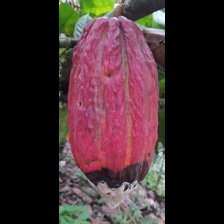
Label: moniliophthora